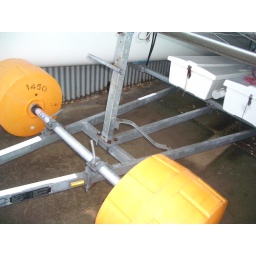
rollers in good condition. comes with 2 good sail boxes but I will be keeping one if get new 5.0